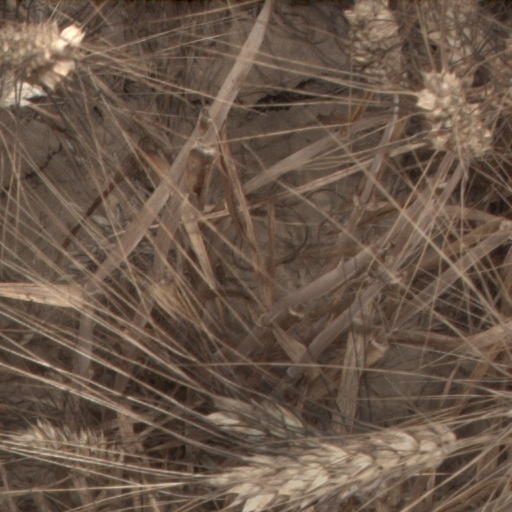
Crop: wheat